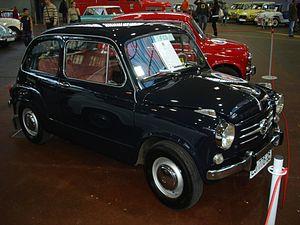
Zastava était une entreprise d’État yougoslave, qui regroupait plusieurs entités industrielles différentes, et qui a été transformée en holding afin de privatiser chaque branche :
La Zastava 600 est une automobile fabriquée sous licence par le constructeur Yougoslave Zastava à partir du 18 octobre 1955, dans son usine de Kragujevac, en Serbie. La première série est simplement assemblée en CKD à partir de composants italiens.